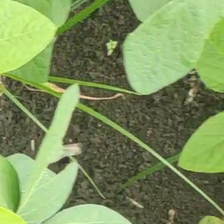
Weed species: Lavhala_(Cyperus_Rotundus)